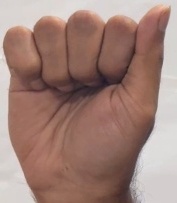
ASL sign: A